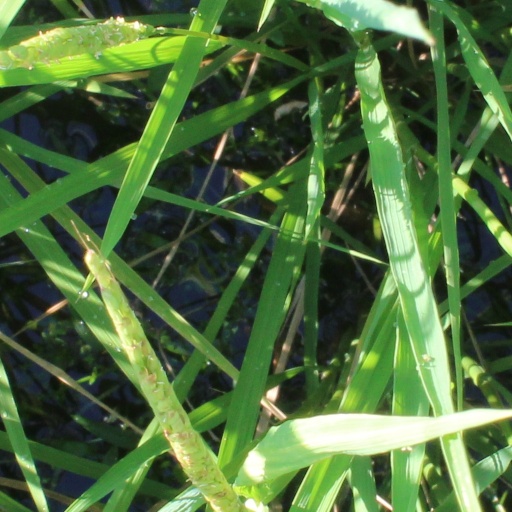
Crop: rice